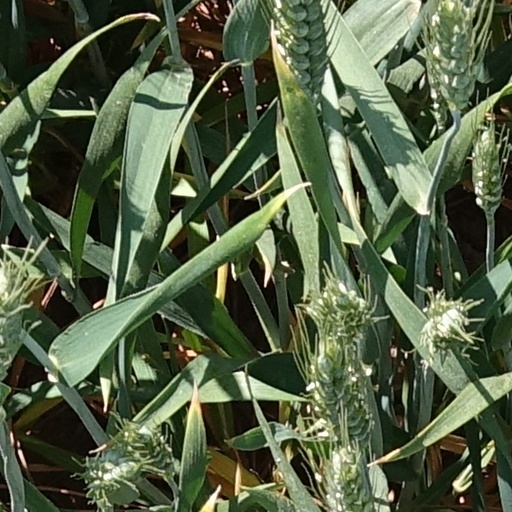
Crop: wheat